Genetically modified organism

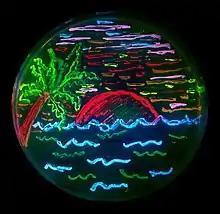
This artwork is made with bacteria modified to express 8 different colors of fluorescent proteins.

Other uses for genetically modified bacteria include bioremediation, where the bacteria are used to convert pollutants into a less toxic form. Genetic engineering can increase the levels of the enzymes used to degrade a toxin or to make the bacteria more stable under environmental conditions. Bioart has also been created using genetically modified bacteria. In the 1980s artist Jon Davis and geneticist Dana Boyd converted the Germanic symbol for femininity (ᛉ) into binary code and then into a DNA sequence, which was then expressed in "Escherichia coli". This was taken a step further in 2012, when a whole book was encoded onto DNA. Paintings have also been produced using bacteria transformed with fluorescent proteins.